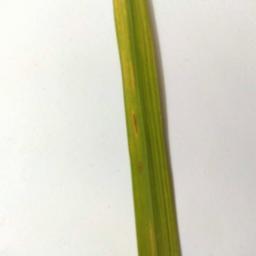
Label: Rice___Brown_Spot